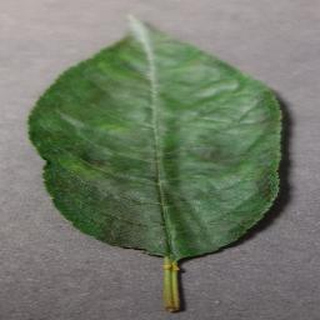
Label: cherry_powdery_mildew